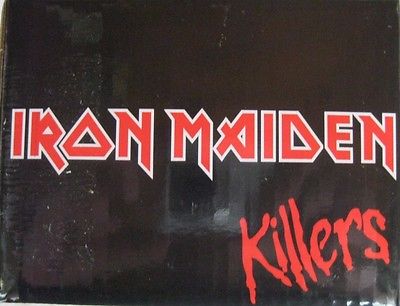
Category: mug